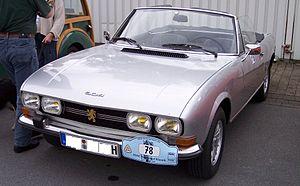
La Peugeot 504 est une automobile de la marque Peugeot, de catégorie 10/11 CV, qui a été commercialisée en Europe entre 1968 et 1996. Sa production a cependant longtemps continué en Amérique du Sud et en Afrique où elle fut produite jusqu'en 2005. Reine de la piste grâce à sa robustesse légendaire, la 504 gagna à plusieurs reprises les principaux rallyes africains. Finalement, elle a connu un grand succès et a été produite à plus de 3,7 millions d'exemplaires sous diverses formes : berline, break, coupé, cabriolet, pick-up, et même 4x4 Dangel.